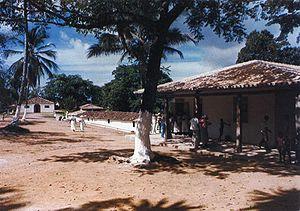
Un terreiro de candomblé est le terme généralement utilisé pour désigner les lieux de culte du candomblé. En même temps qu'un lieu de culte, c'est un groupement social au travers duquel se transmettent les traditions africaines, notamment dans le haut lieu du candomblé qu'est Salvador de Bahia.